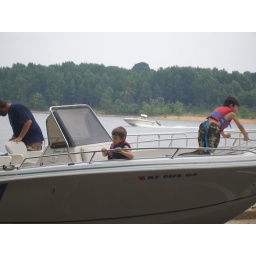
Mike and Shane are really ready for the boat to be in the water